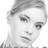
Emotion: neutral